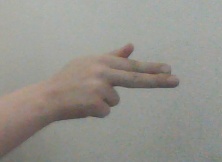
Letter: ghain